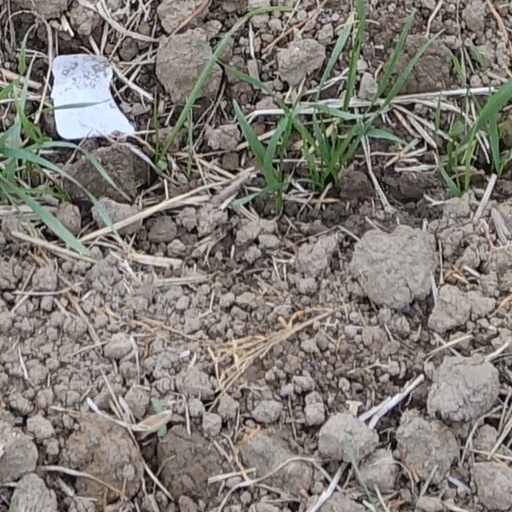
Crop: wheat